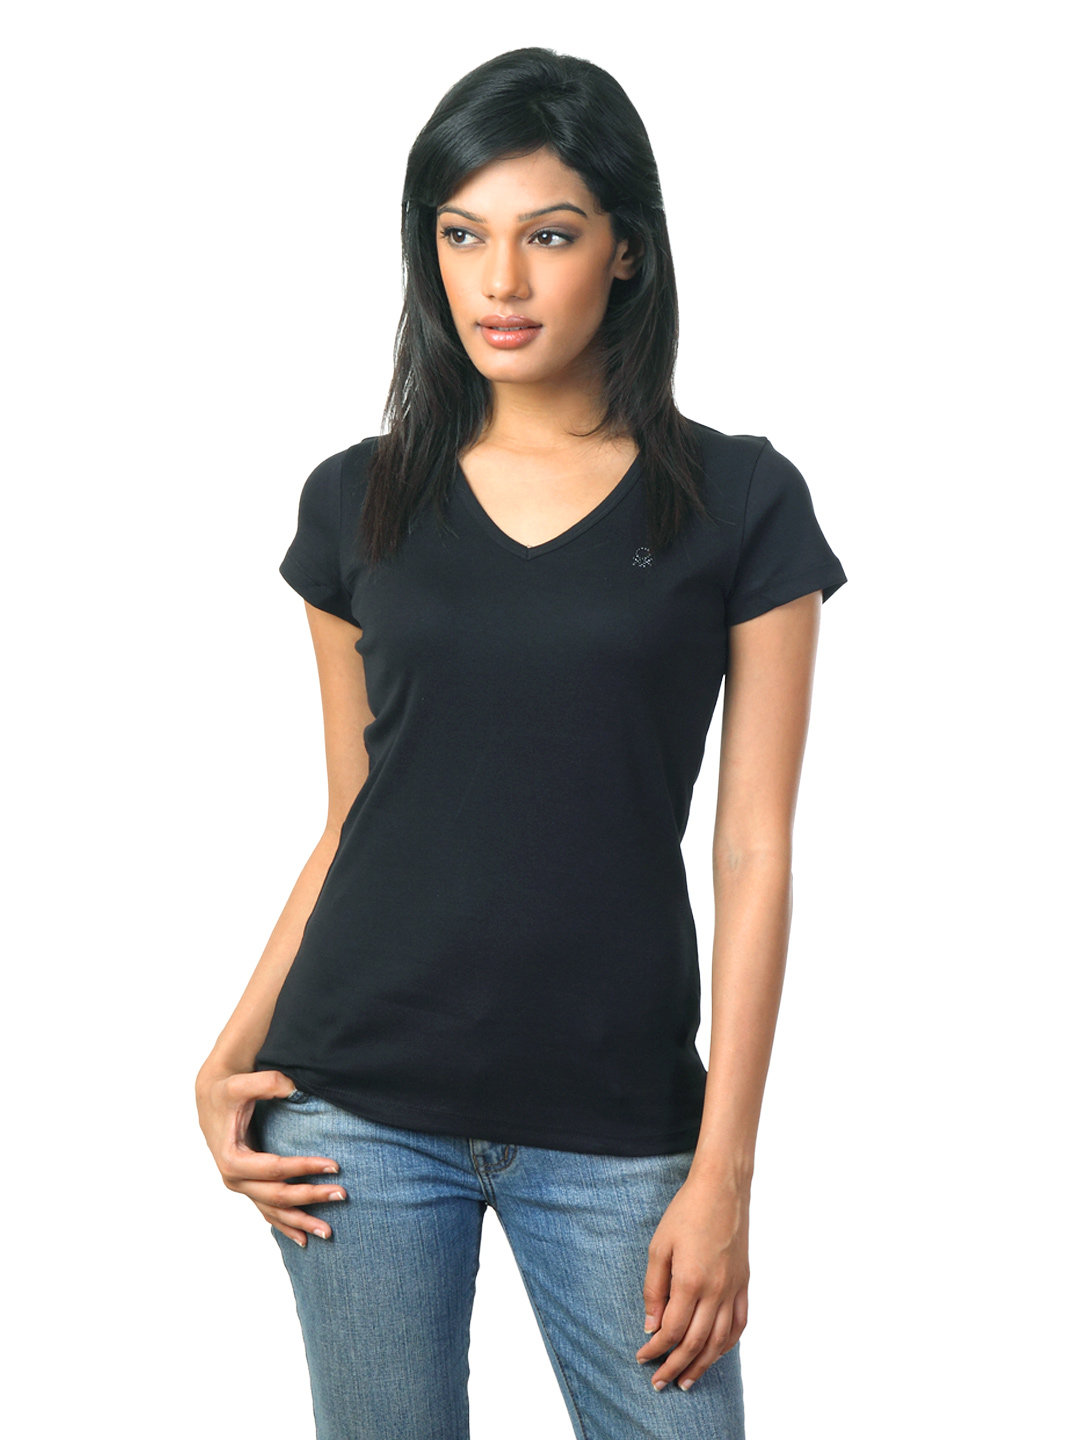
United Colors of Benetton Women Black T-shirt
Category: Apparel / Topwear / Tshirts
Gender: Women
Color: Black
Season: Summer 2012
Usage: Casual